Lucius Valerius Flaccus (consul 86 BC)

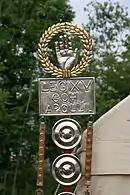
Roman legionary standard (replica)

At the time of his murder, Lucius's brother Gaius was governor of Gallia Transalpina and most likely of Cisalpina. He was also a recent, and possibly still current, governor of one or both of the Spanish provinces. He would thus have commanded the largest number of troops in the western half of the Republic. Gaius had either remained neutral or supported the Cinnan government until that point. It is probable that he started turning away from the Marian-Cinnan faction after a Marian killed his brother. He accepted Sulla's new regime once Sulla's troops were in Cisalpine Gaul. His nephew, who had joined him in Gaul after the assassination, served as his military tribune in 82 or 81 BC.